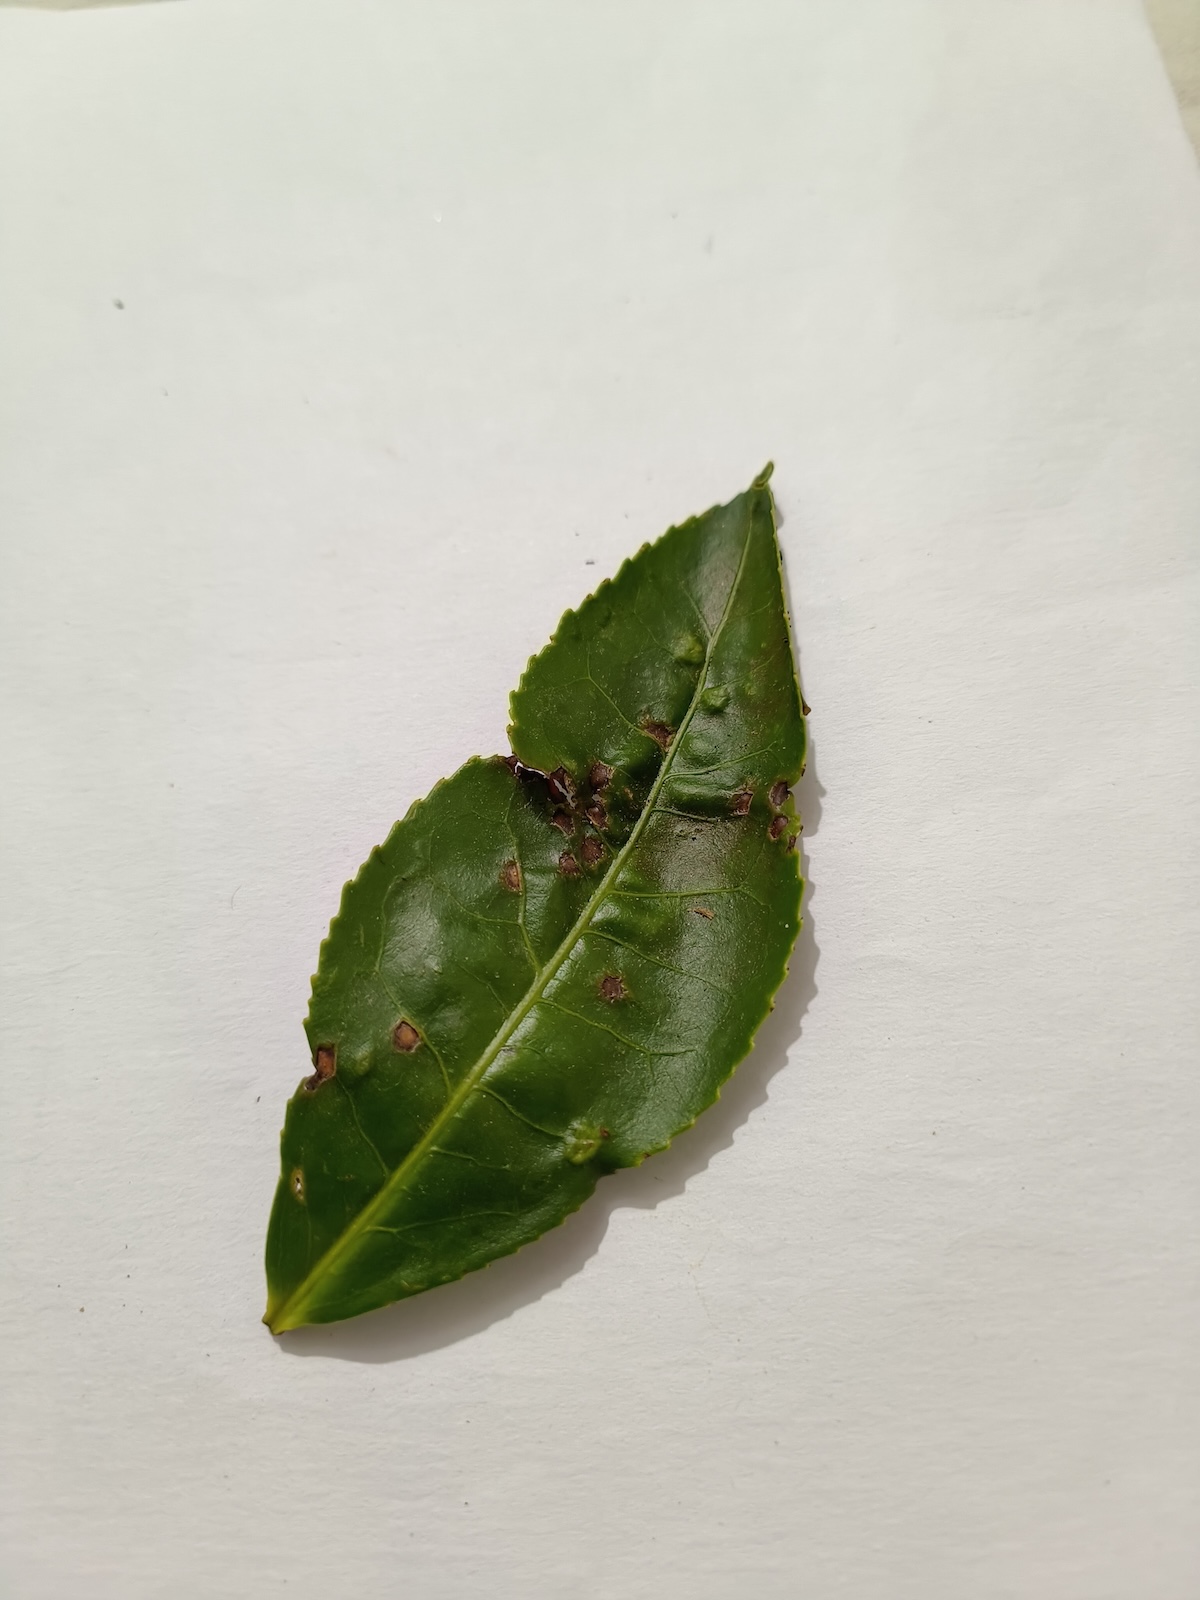
Label: Green mirid bug